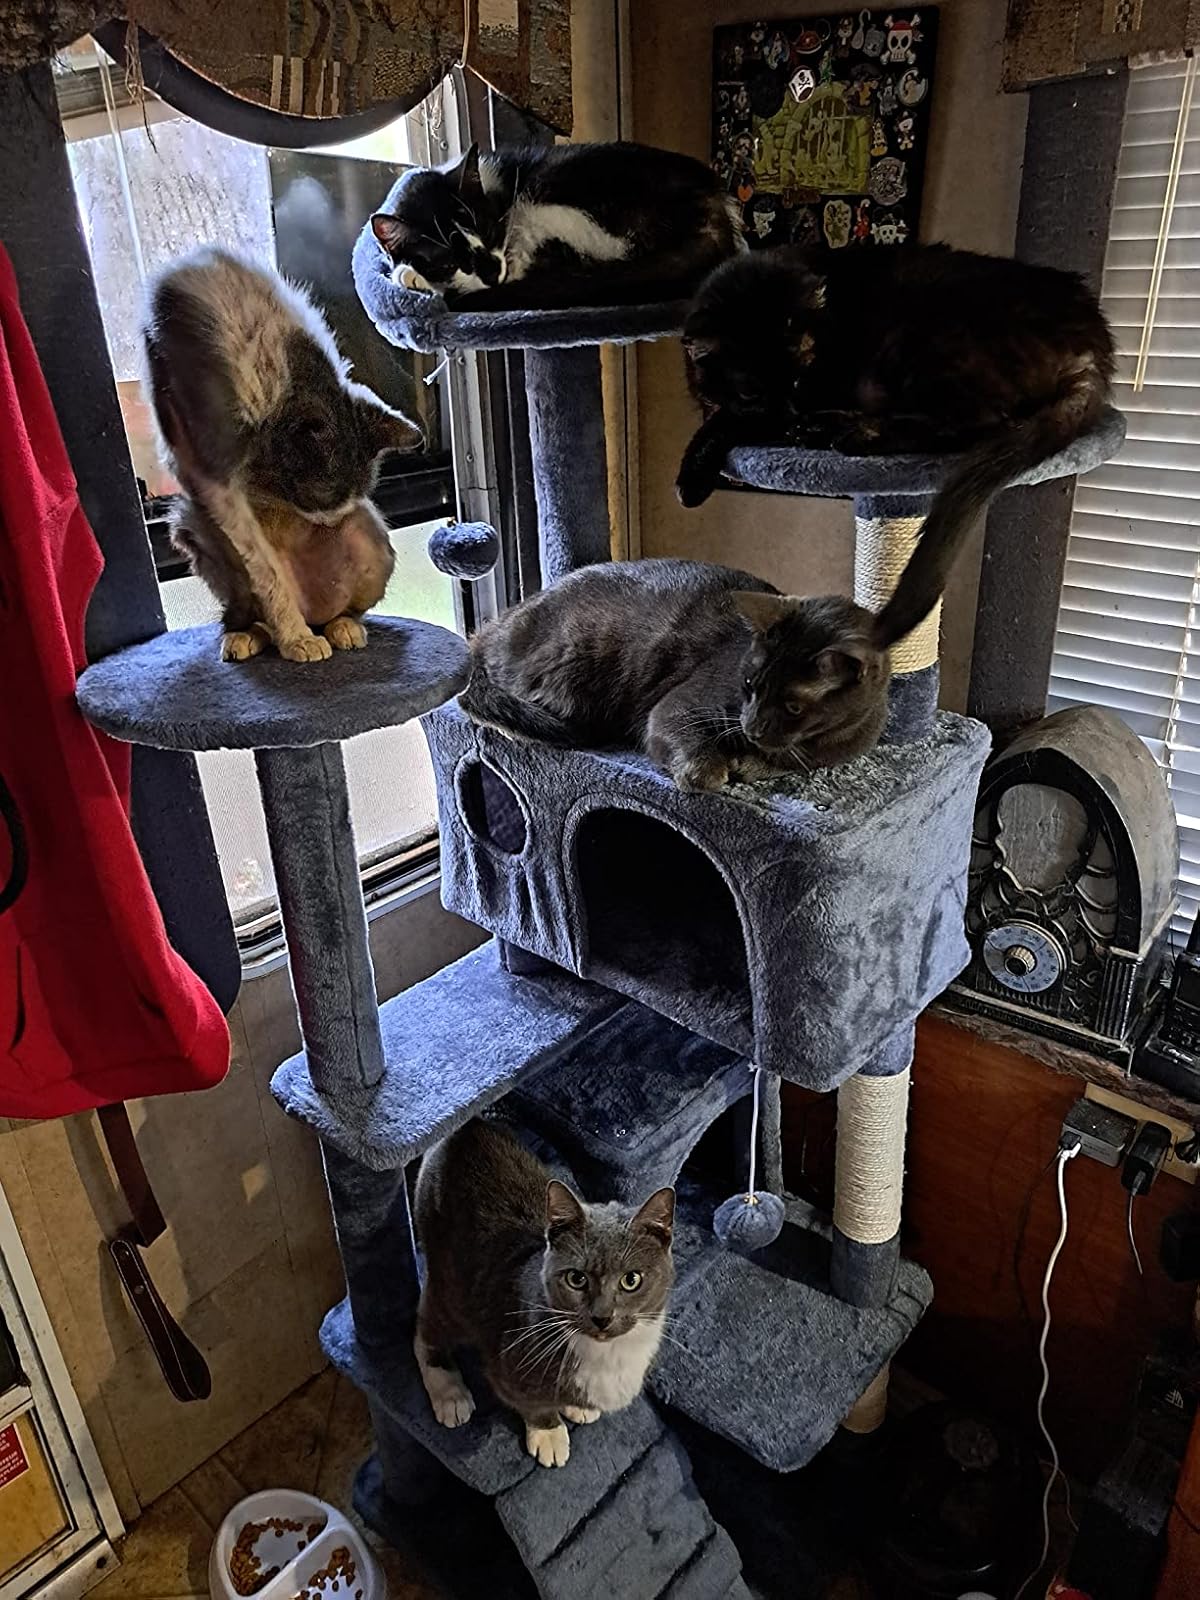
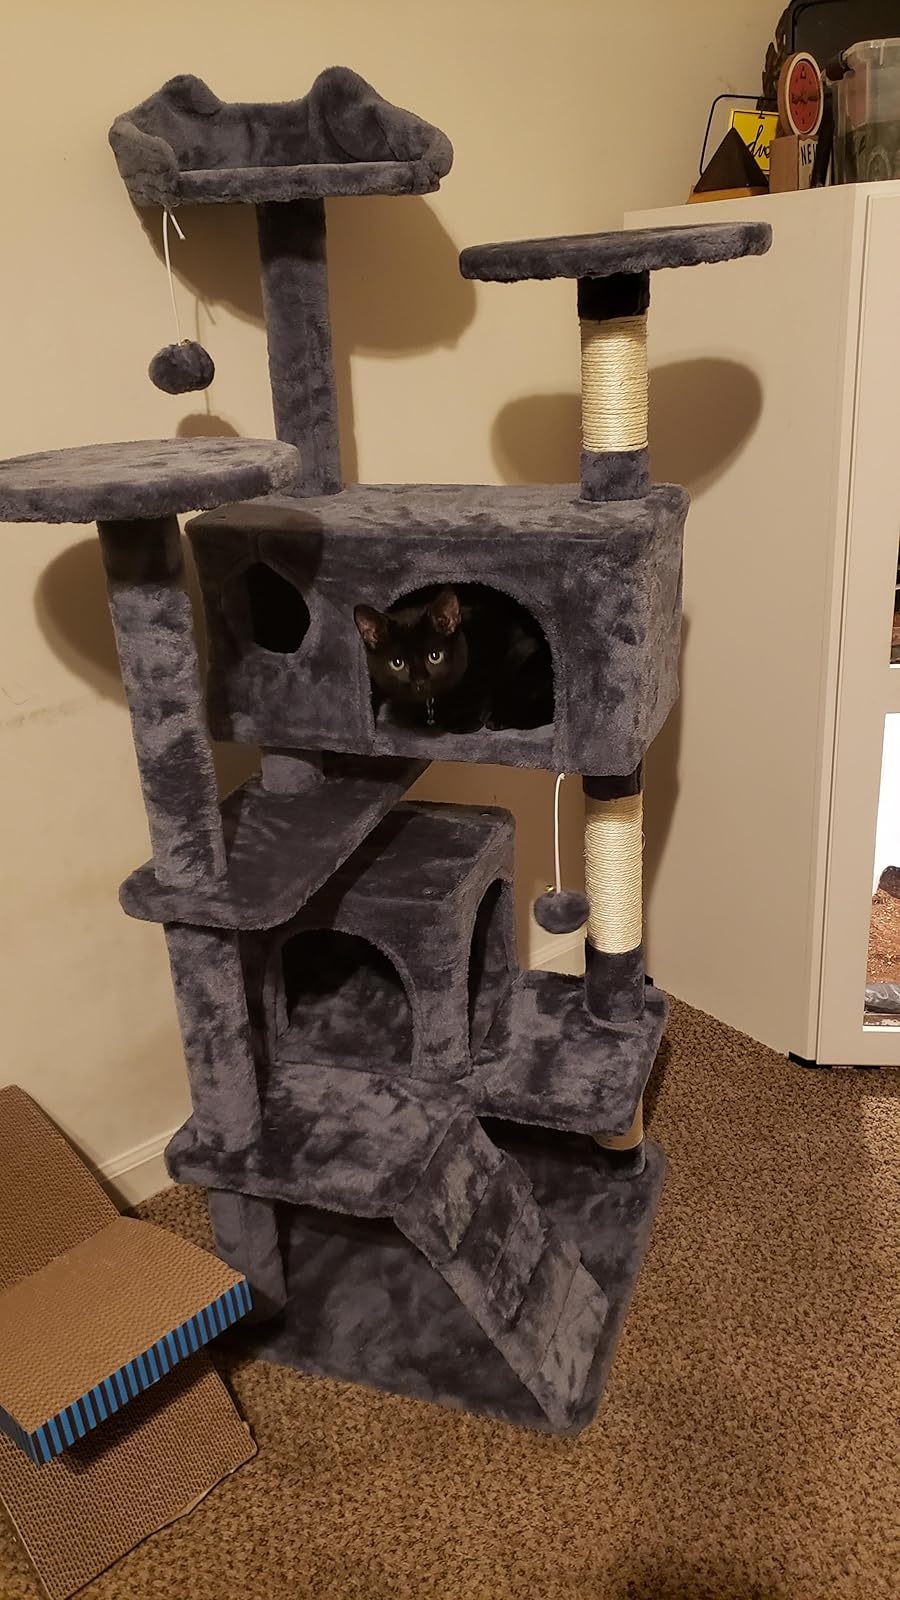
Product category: items_cat tree
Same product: yes